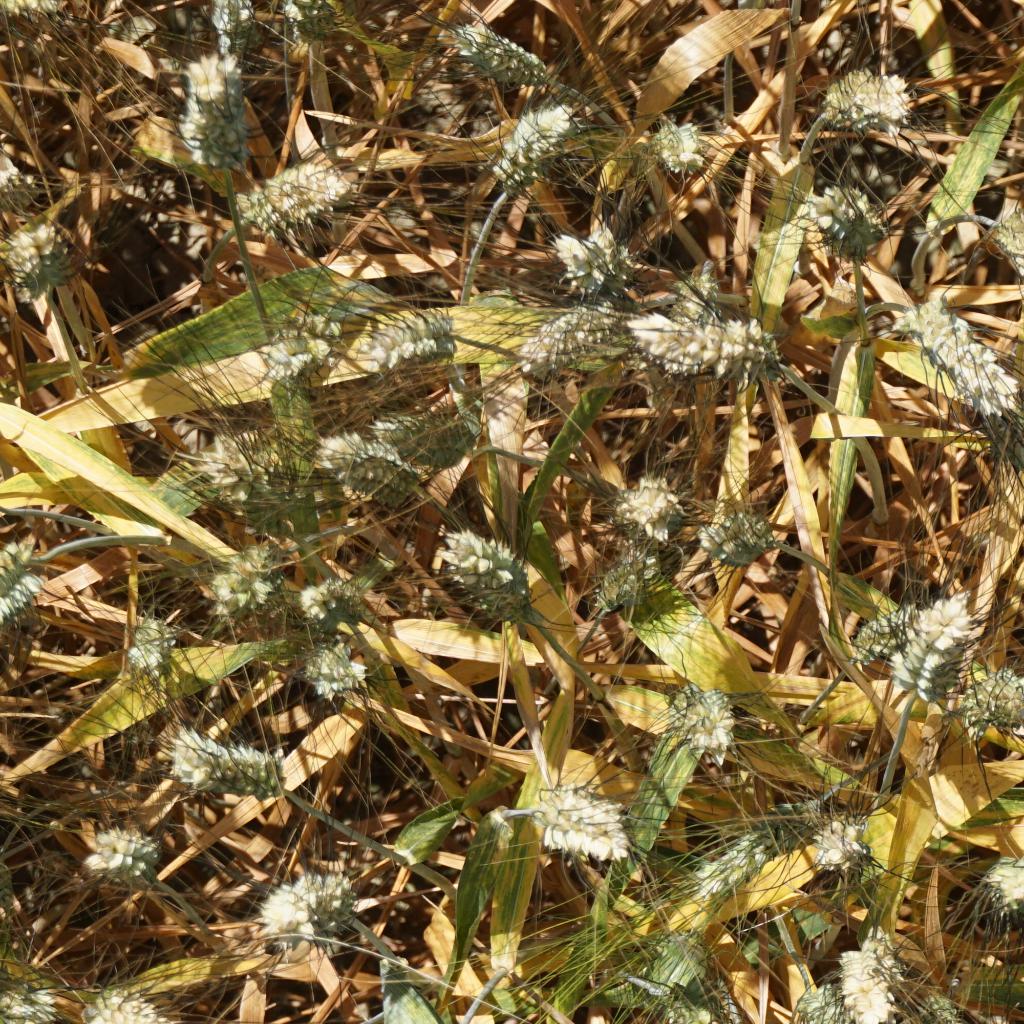
Country: France
Location: Gréoux
Wheat development stage: Filling - Ripening